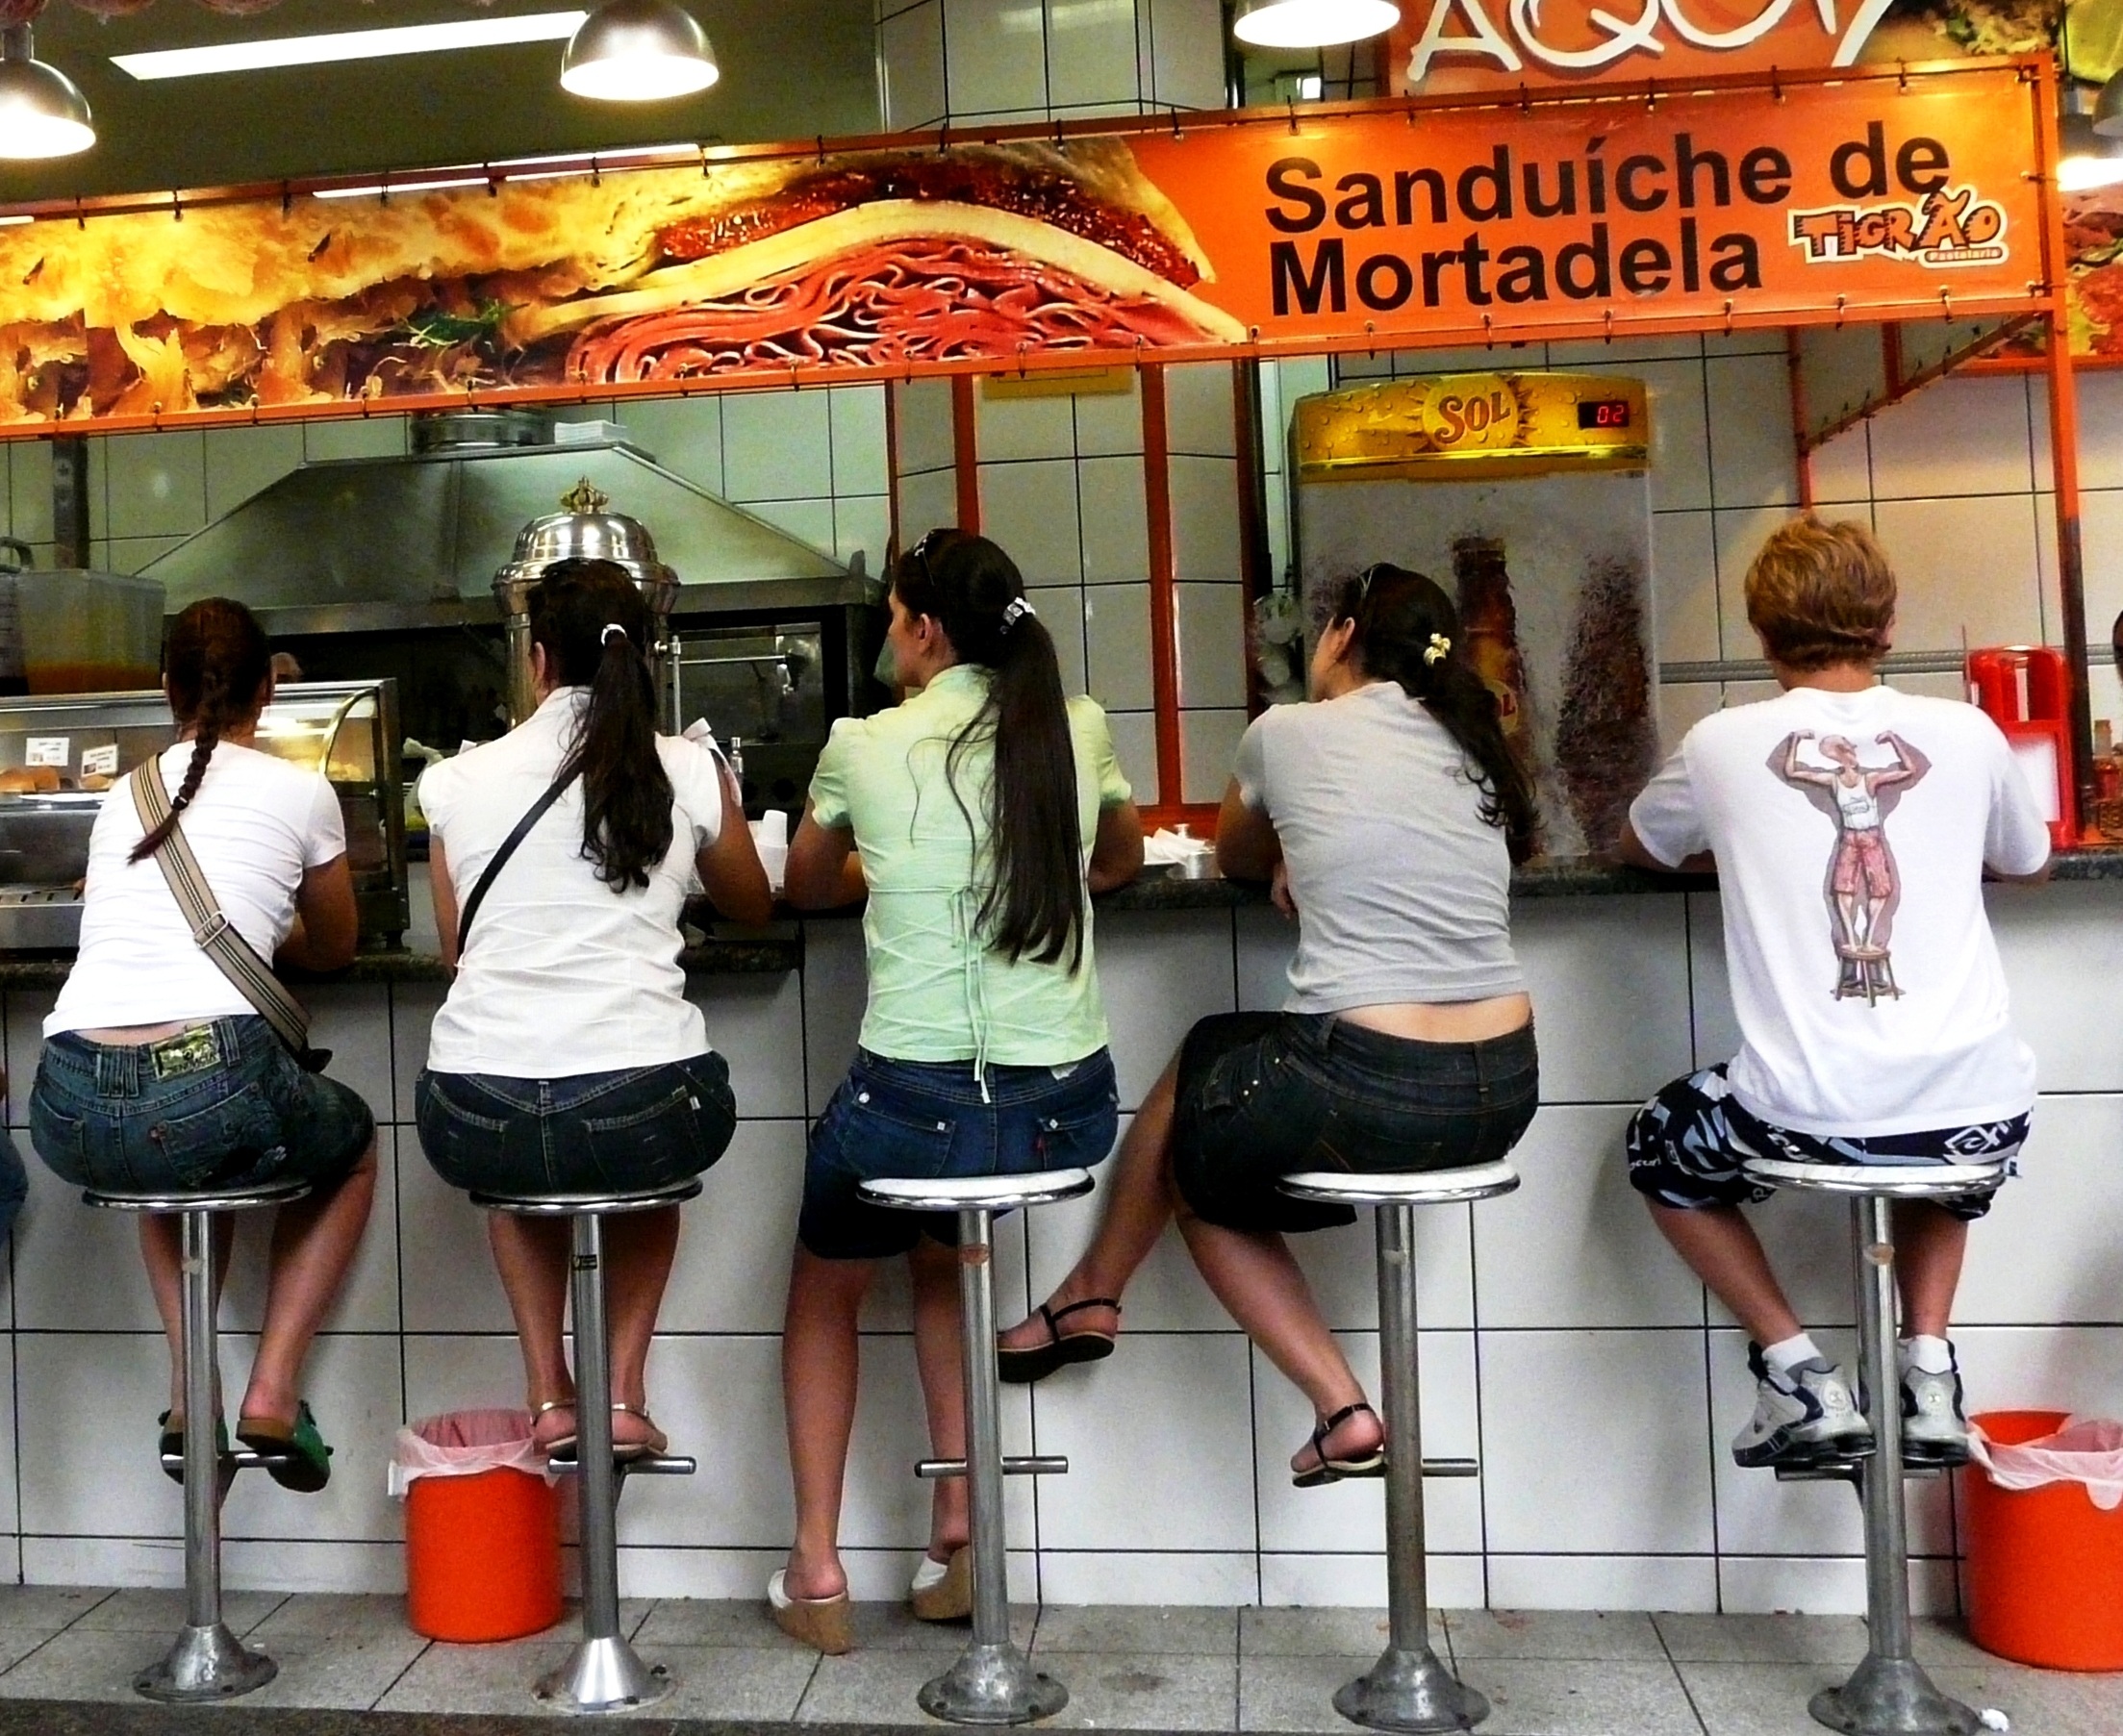
stool, bar, fast food, sandwich, women, backs, retail